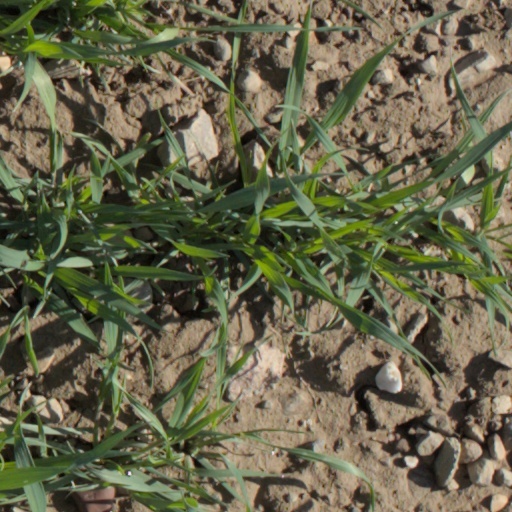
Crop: wheat